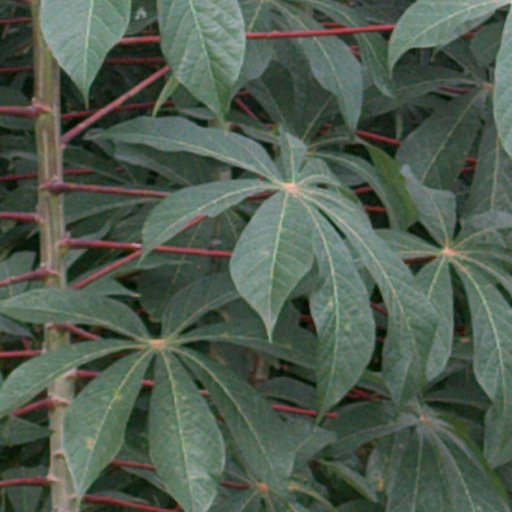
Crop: cassava